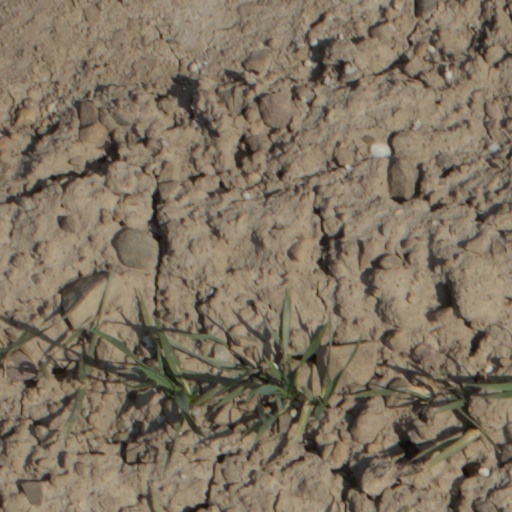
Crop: wheat